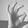
ASL letter: F